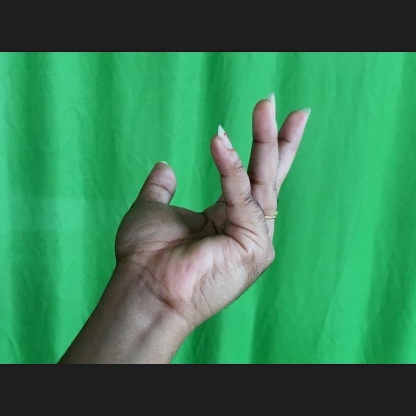
Mudra: Alapadmam